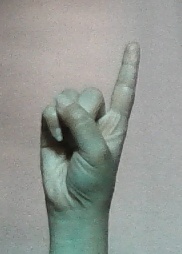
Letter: bb